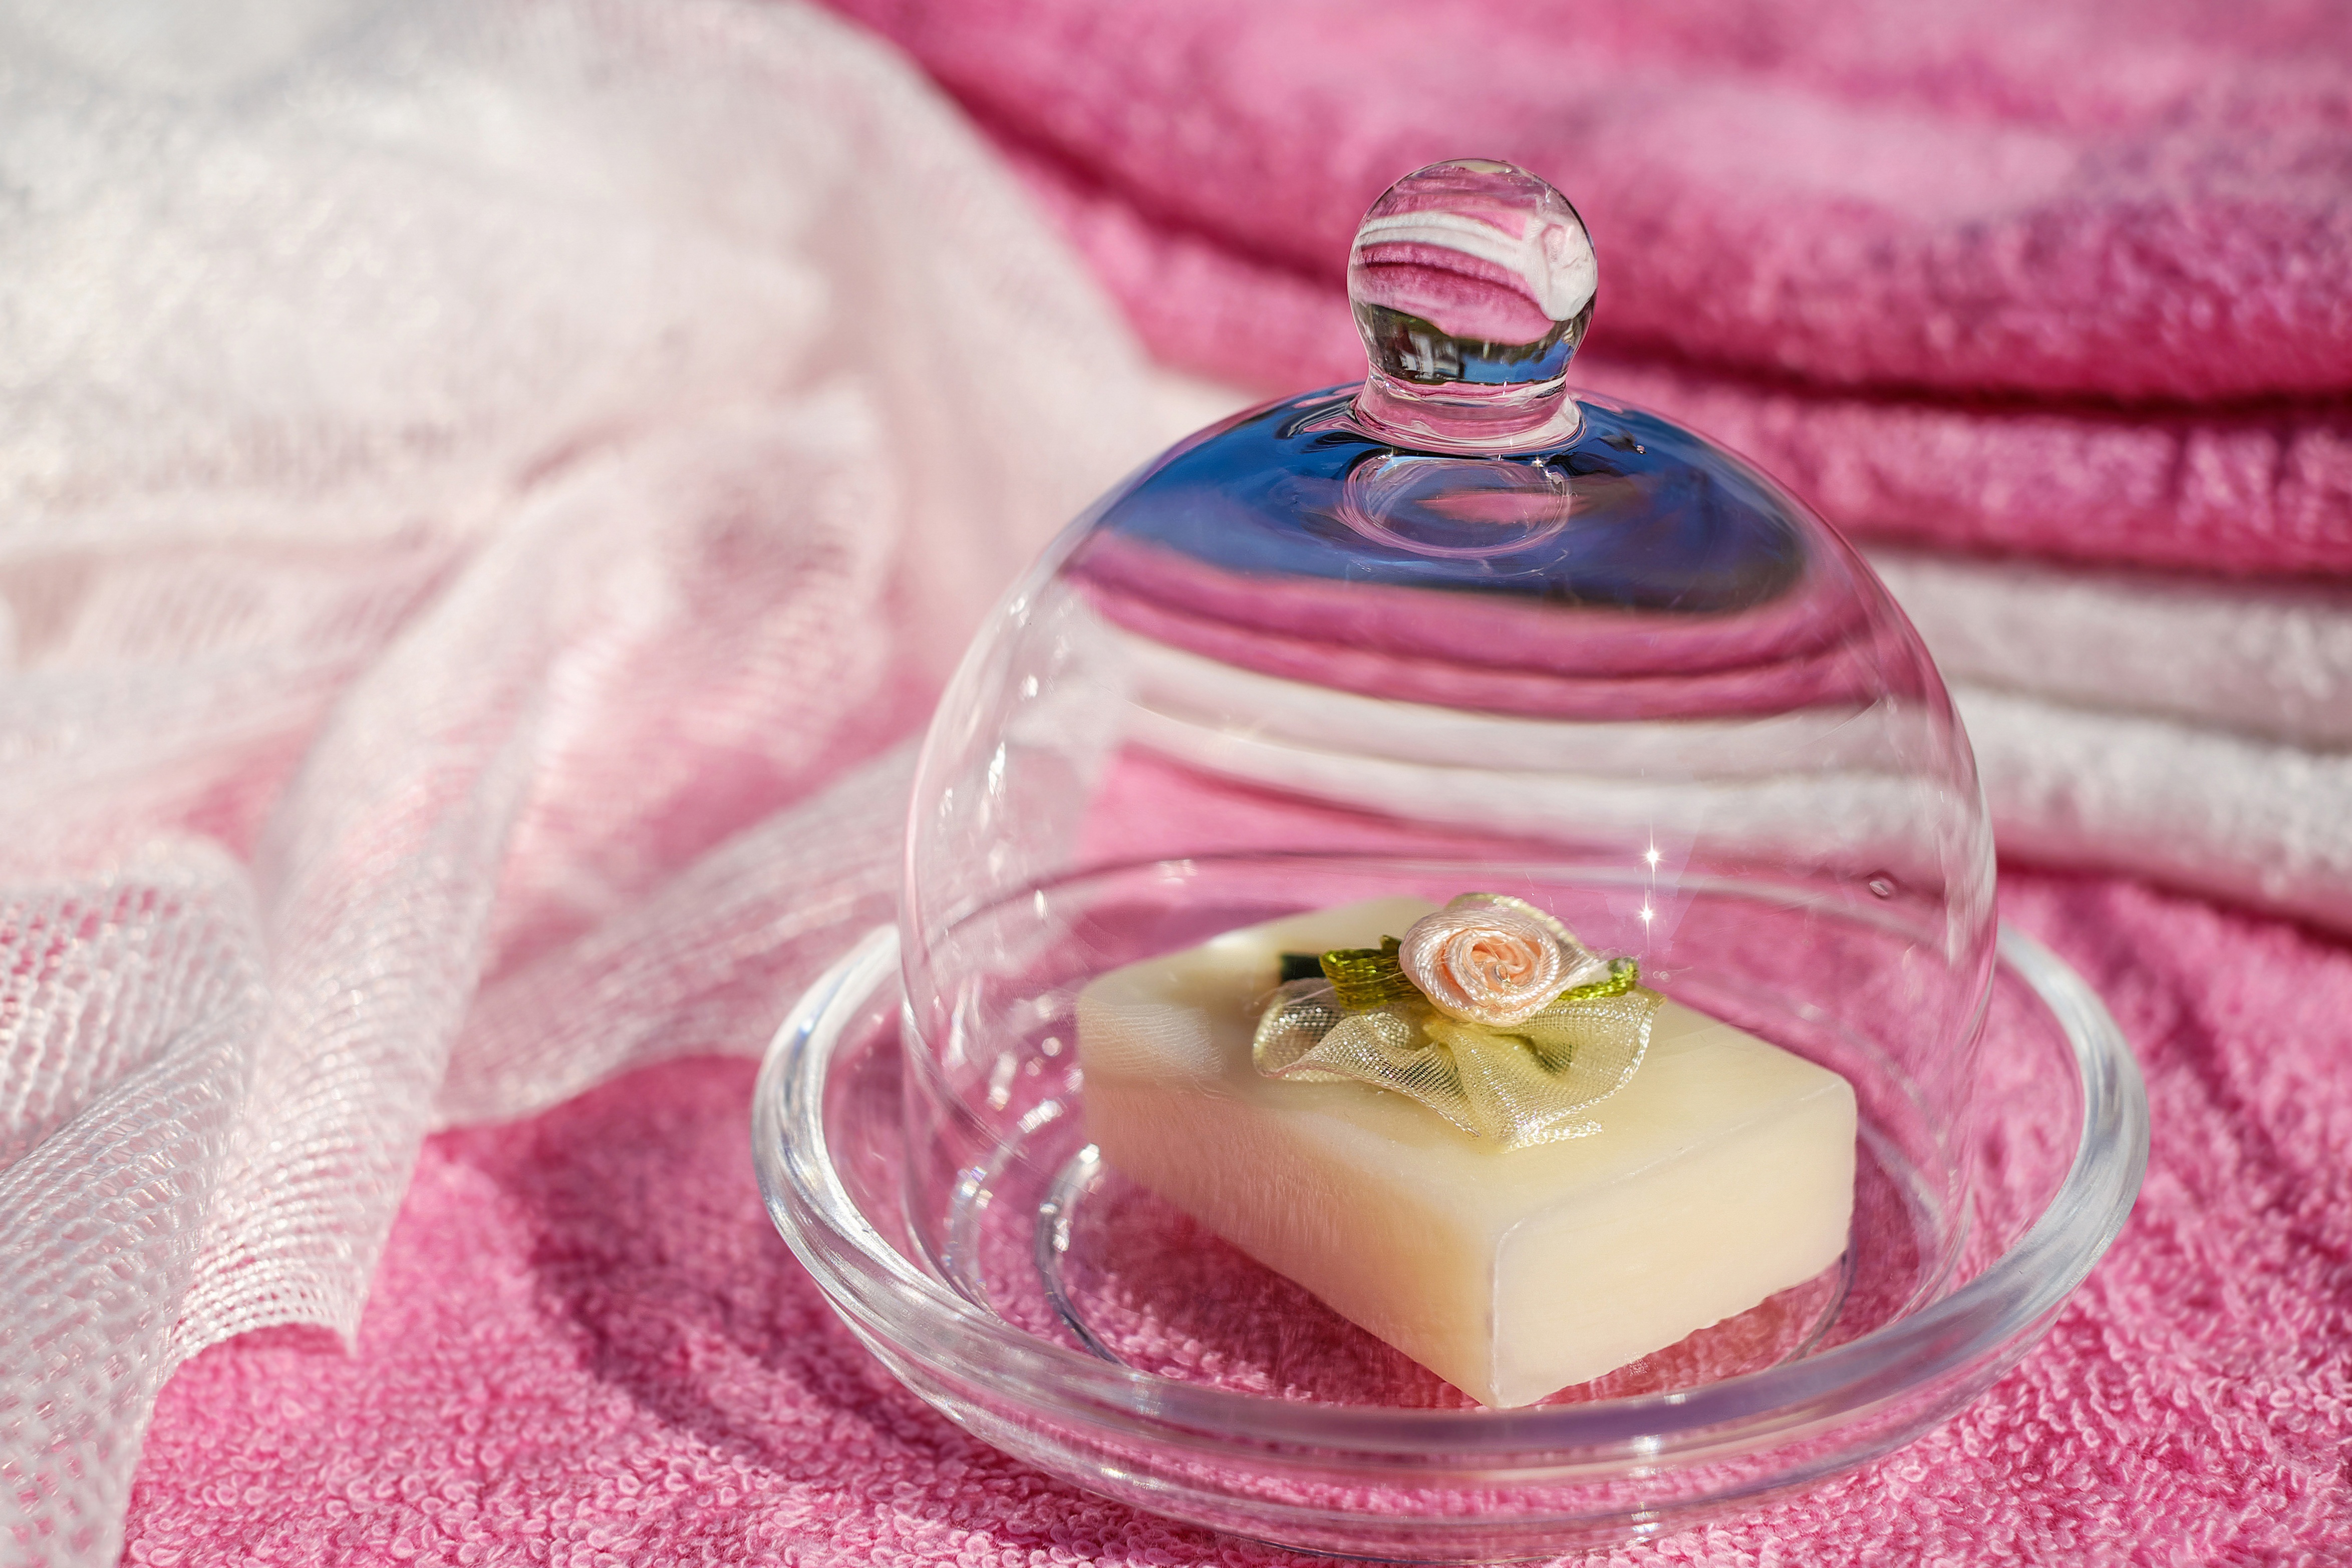
hand, flower, petal, food, produce, romantic, pink, candle, lighting, towel, soap, cosmetics, hygiene, wellness, flavor, recover, body care, natural cosmetics, scent of roses, sheep's milk soap, scented soap, glass bell